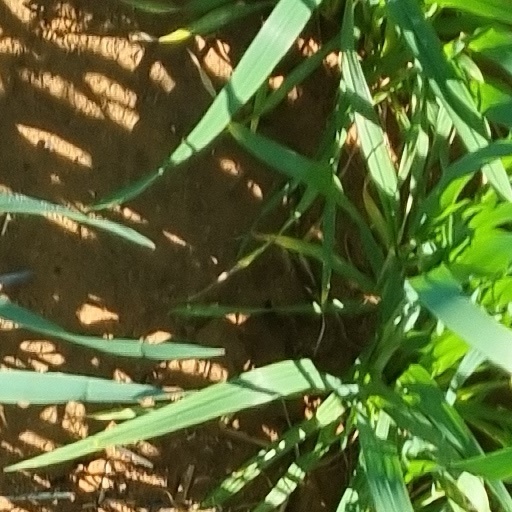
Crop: wheat